Dave Calhoun

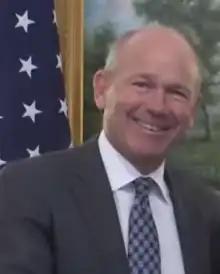
Calhoun in 2023

David L. Calhoun (born April 18, 1957) is an American executive who was the president and chief executive of Boeing from January 2020 to August 7, 2024. In March 2024, Boeing announced that Calhoun would step down as chief executive by the end of 2024.